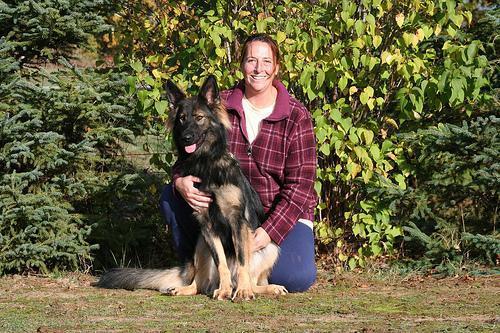
German_shepherd